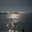
Label: sea